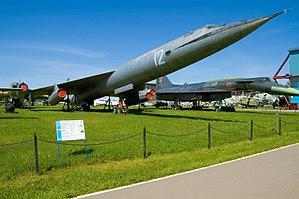
Le Miassichtchev M-50 est un prototype de bombardier stratégique supersonique soviétique construit par le bureau d'études Miassichtchev.